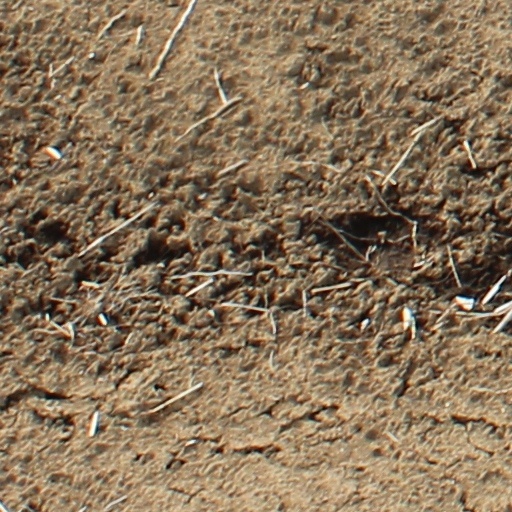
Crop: wheat